Ruby Schleicher

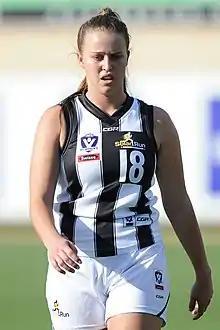
Schleicher playing for Collingwood's VFLW team in 2018

Ruby Jayne Schleicher (born 16 March 1998) is an Australian rules footballer playing for the Collingwood Football Club in the AFL Women's (AFLW). Schleicher is a dual AFL Women's All-Australian and won the Collingwood best and fairest award in 2024. She will serve as Collingwood captain from the 2025 season.